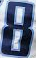
Number: 8